Arcata and Mad River Railroad

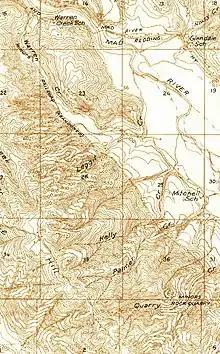
1933 map showing the abandoned Minor RR line

In 1883, the Korbel family bought the line which had about of track split between common carrier lines and private logging track. The Korbels organized the company on December 29, 1891, as the Arcata and Mad River Railroad Company. In the late 1880s, the A&MR line carried lumber for the (Isaac) Minor Mill and Lumber Company of Glendale. In 1890, the A&MR engines included "Arcata", " North Fork", " Eureka" and "Blue Lake" as well as a small engine named "Gypsy"; by the early 1900s, a new Baldwin 1901 engine named the "Hoopa" was added.